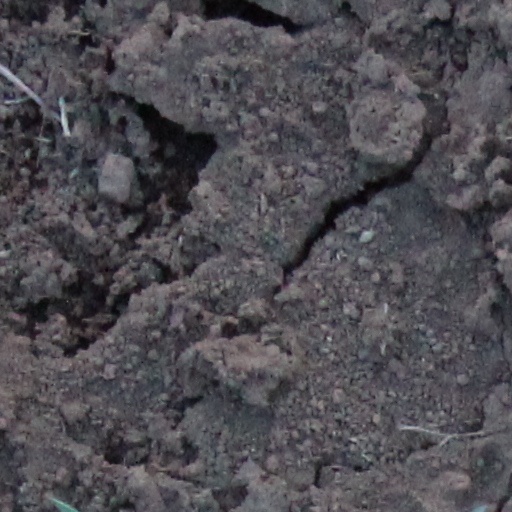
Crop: wheat